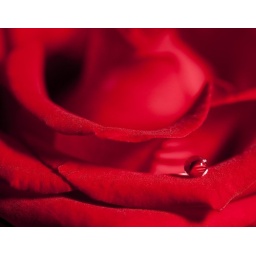
Just playing with a rose and a carefully placed water droplet. EXPLORE: its just in a No 499 !